Jef Lambeaux

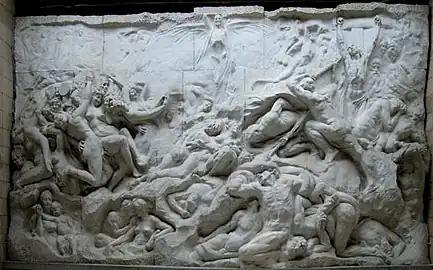
"Temple of Human Passions" (1898)

His first work, "War", was exhibited in 1871, and was followed by a long series of humorous groups, including "Children Dancing, Say Good Morning, The Lucky Number" and; "An Accident" (1875). He then went to Paris, where he executed "The Beggar and The Blini Pauper" for the Belgian salons, and produced "The Kiss" (1881), generally regarded as his masterpiece. Claire J. R. Colinet – who would have great success during her career in the Art Deco era – was one of Lambeaux's students during his time in Paris. After visiting Italy, where he was much impressed by the works of Jean Boulogne, he showed a strong predilection for effects of force and motion.